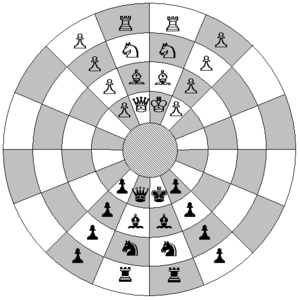
Les échecs circulaires sont une variante du jeu d'échecs. Sa particularité est que l'échiquier a la forme d'un anneau circulaire de quatre cases de largeur. Le jeu compte soixante-quatre cases et se joue avec les mêmes pièces qu'un jeu d'échecs conventionnel. Le déplacement est similaire aux règles des échecs modernes mais se fait en suivant l'anneau.